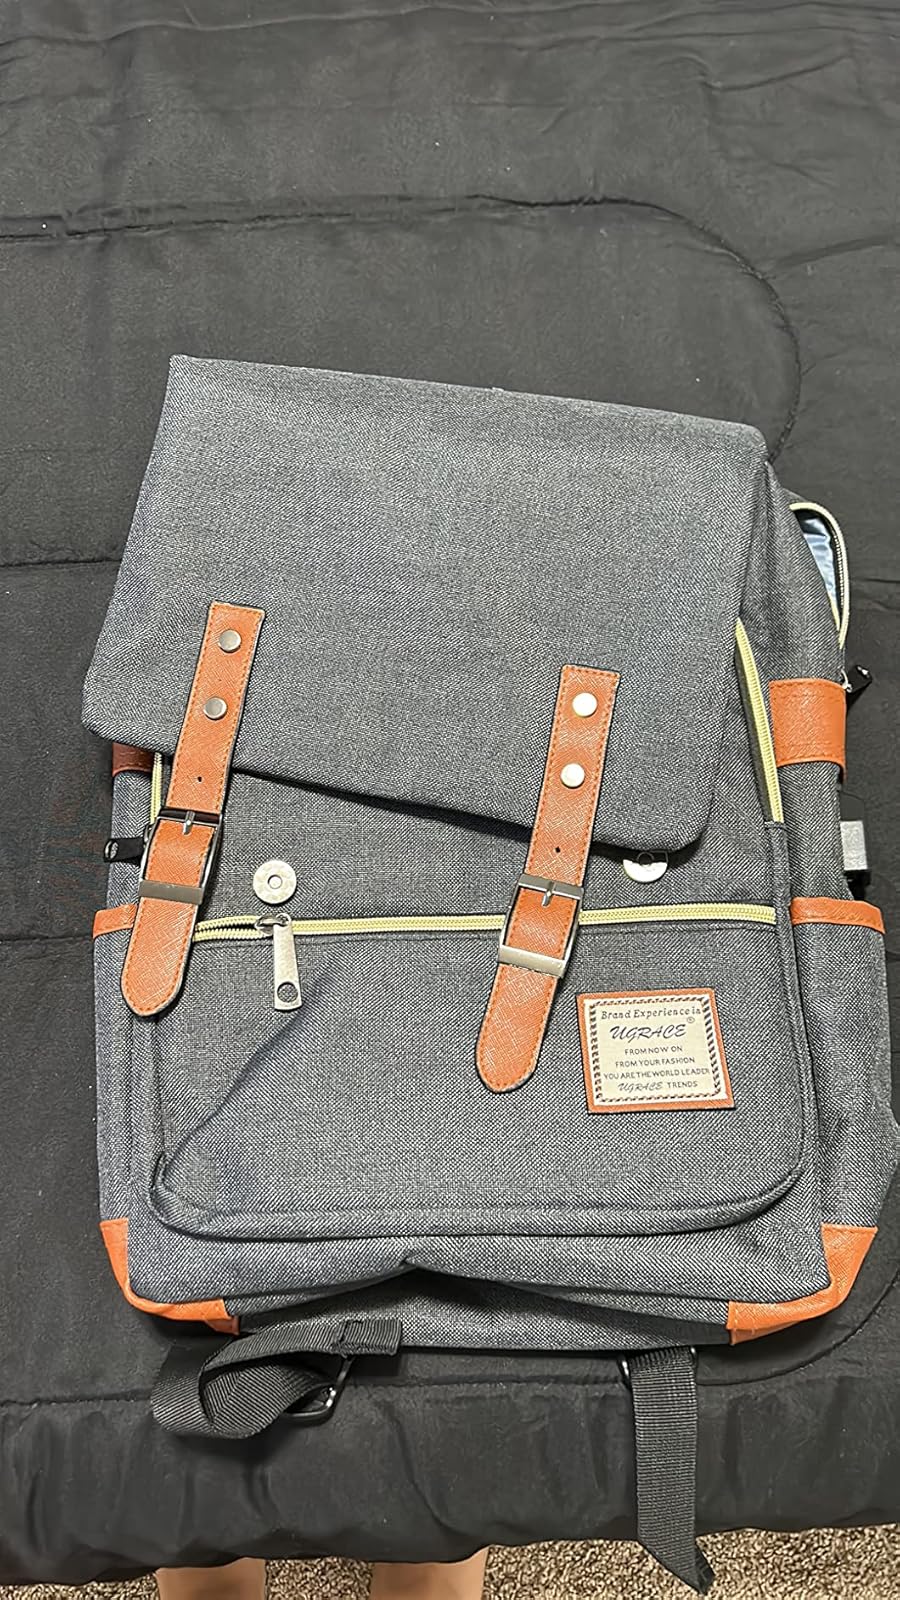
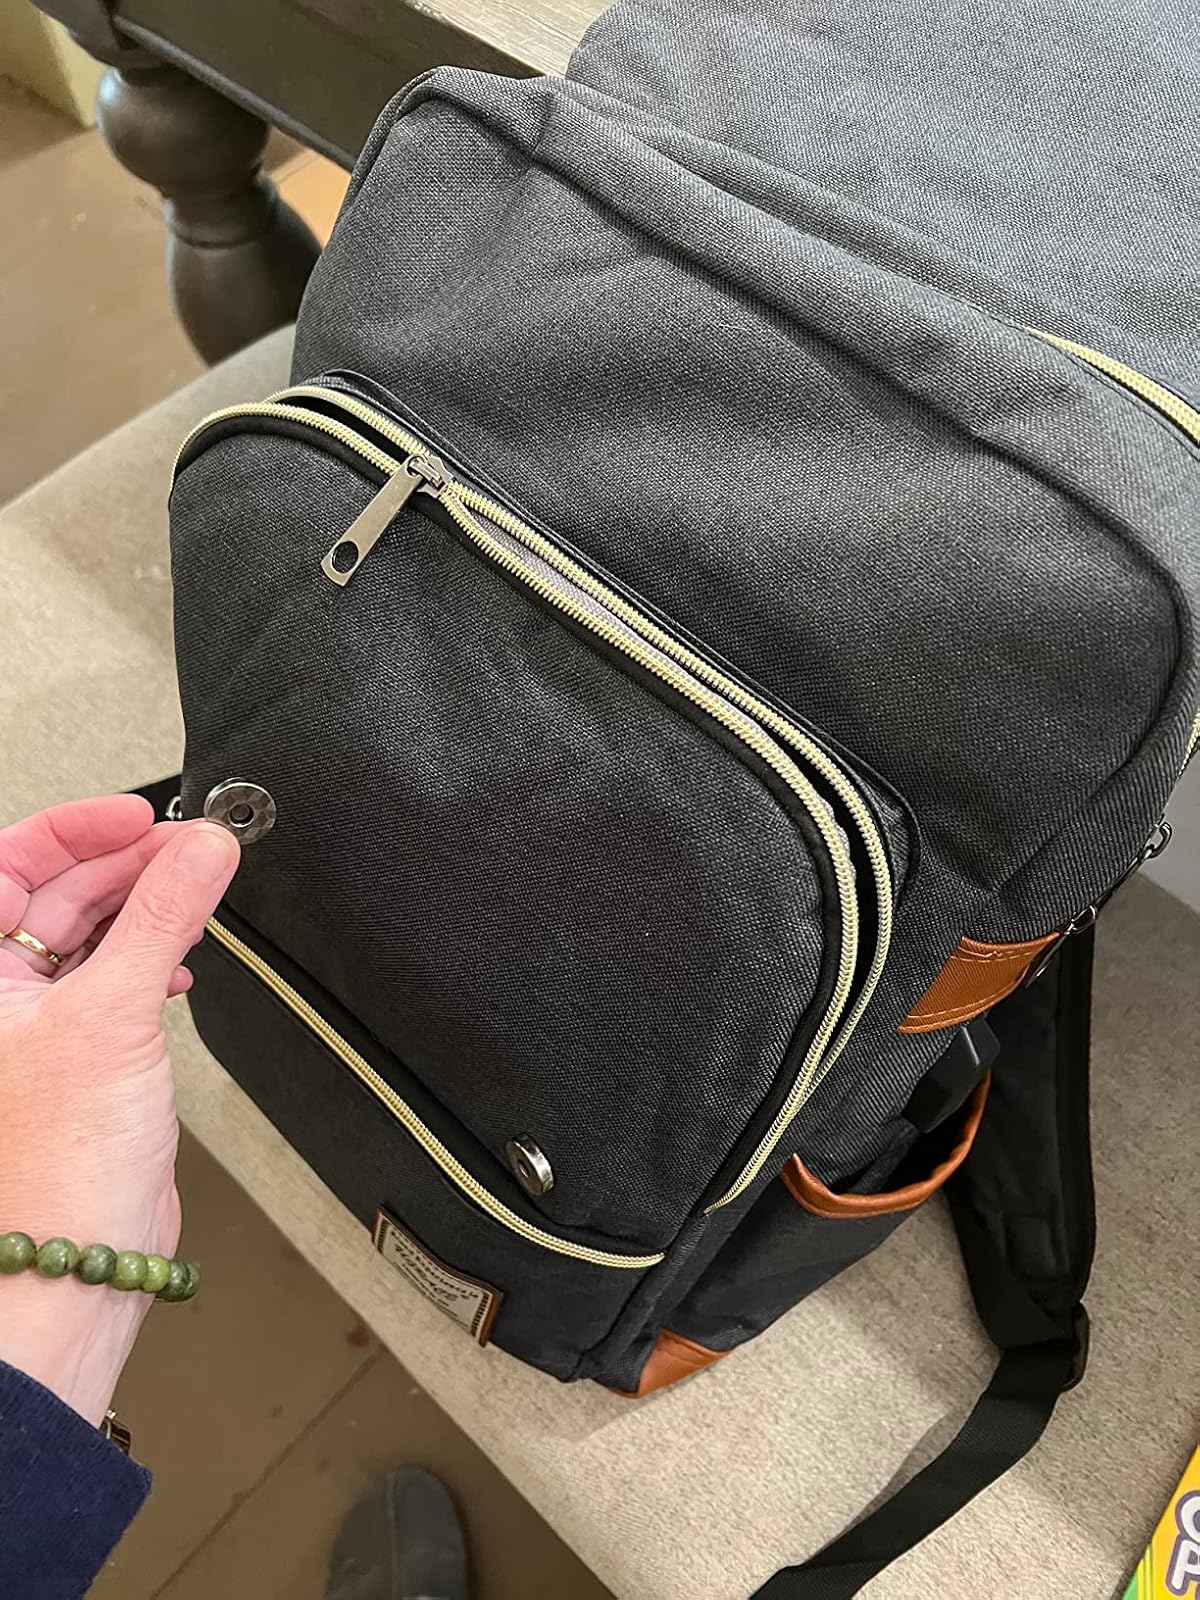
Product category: bag
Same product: yes